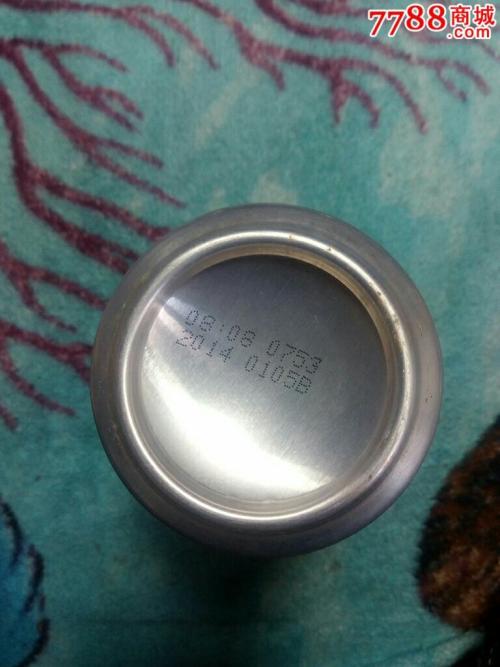
Label: metal